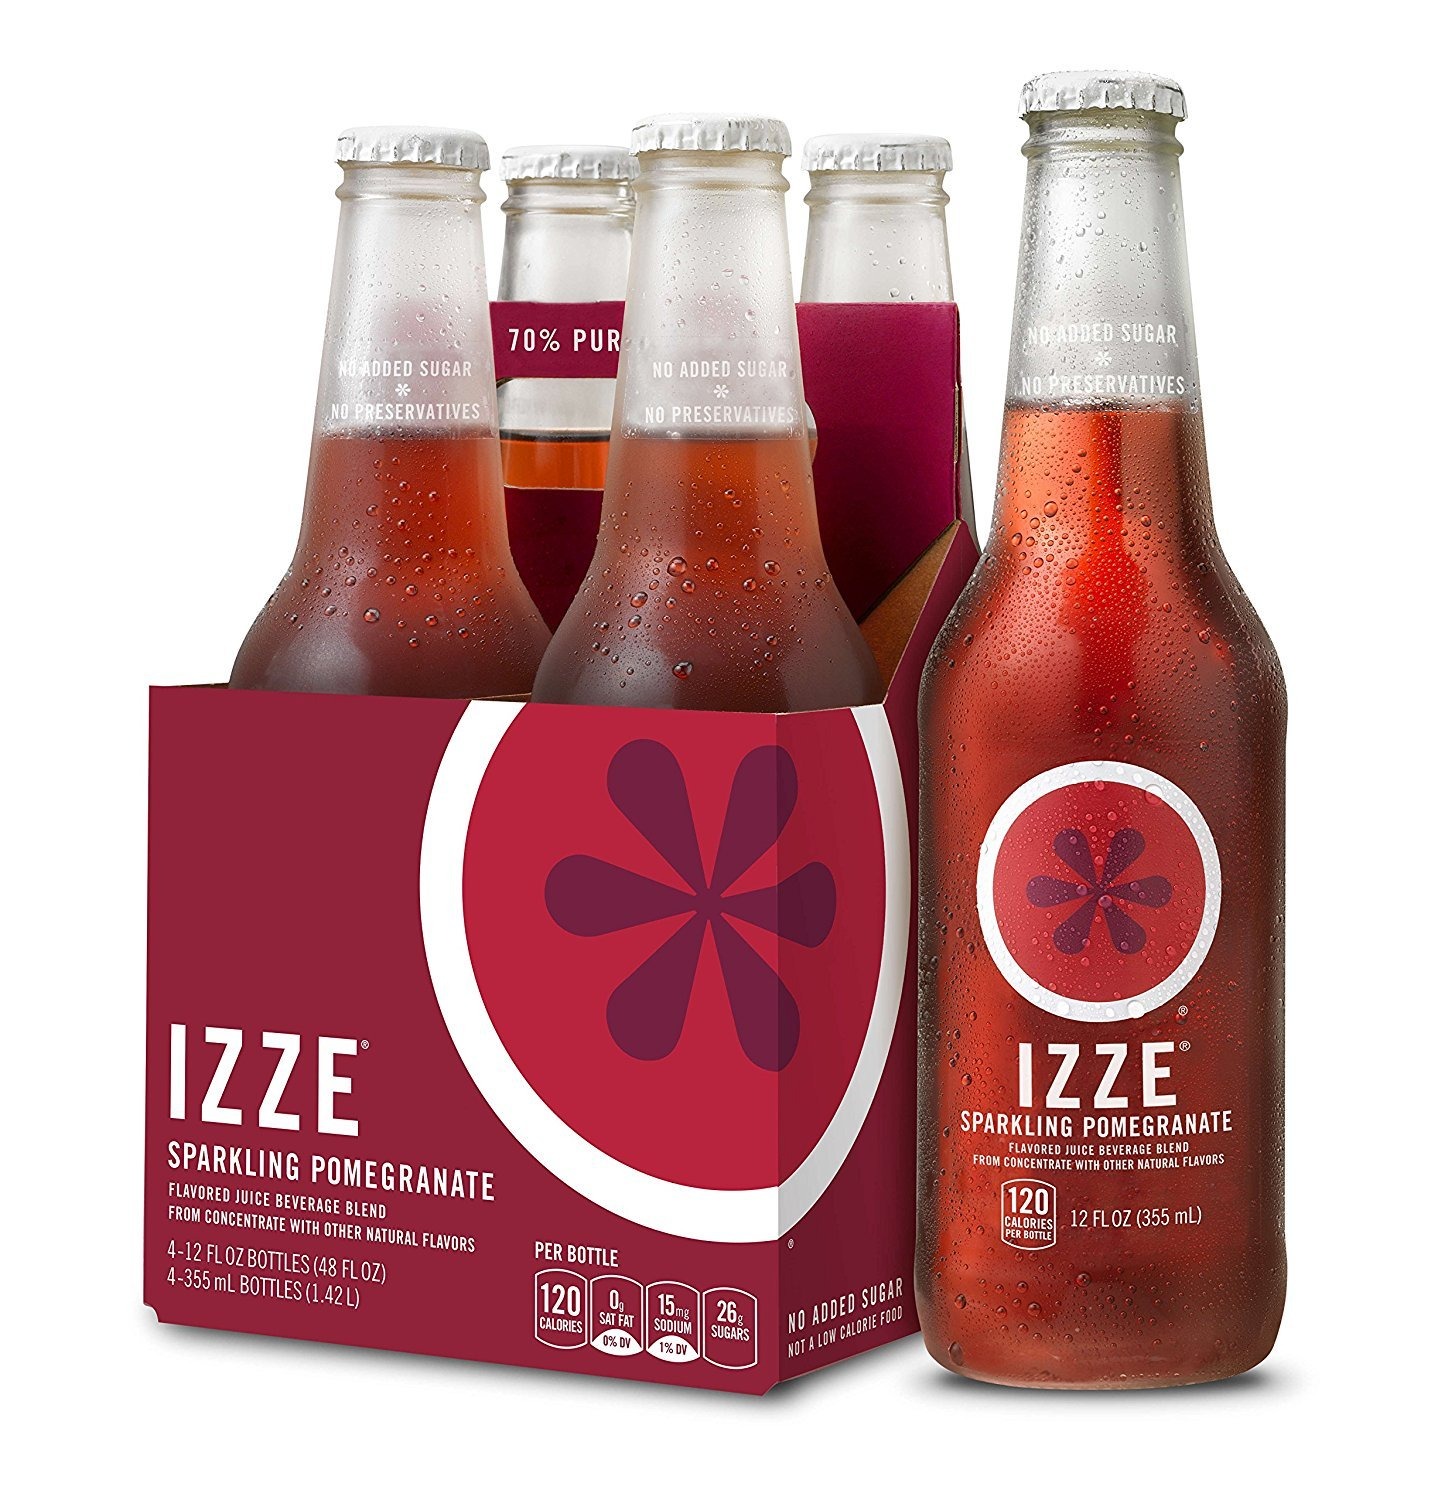
Item Name: IZZE Sparkling Juice, Pomegranate, 12 oz Glass Bottles, 4 Count
Bullet Point 1: IZZE Sparkling Juices include 70% fruit juice with a splash of sparkling water
Bullet Point 2: No added sugar or preservatives
Bullet Point 3: The perfect feel-good drink to brighten up your day
Bullet Point 4: Includes (4) 12 oz Sparkling Pomegranate glass bottles
Value: 48.0
Unit: Fl Oz

Price: 7.39